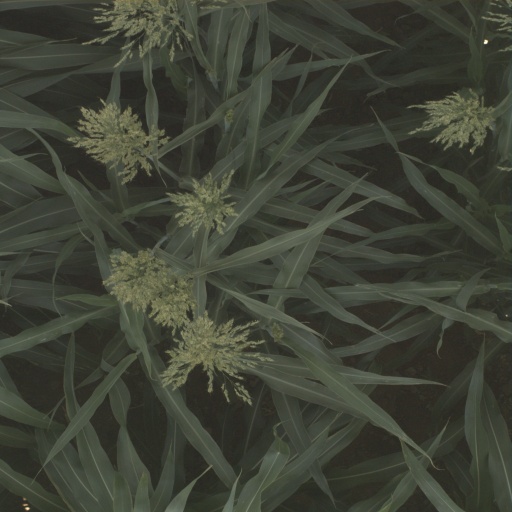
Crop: sorghum